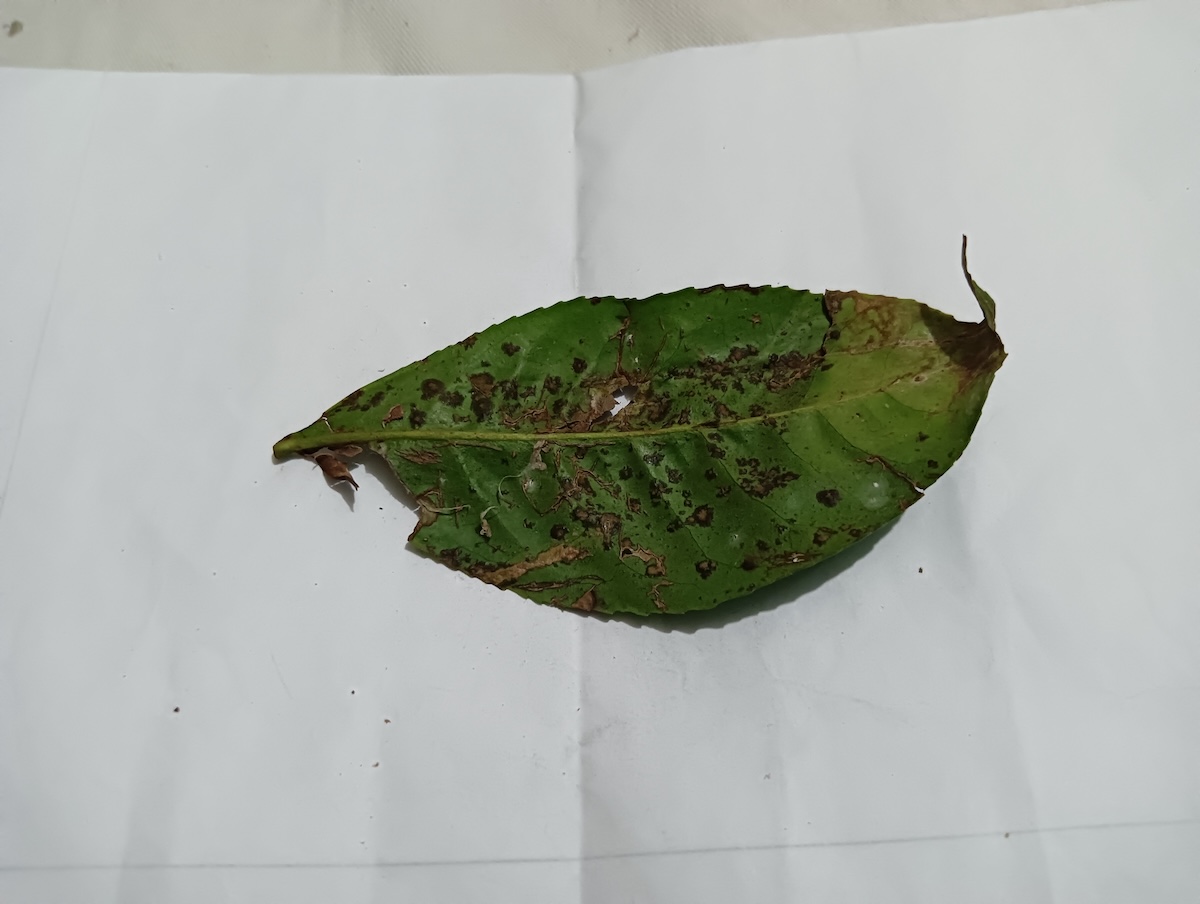
Label: Brown Blight